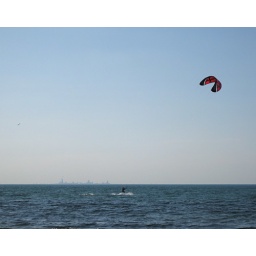
and chicago sits like a mirage on a shelf of lake in the background